1954 FIFA World Cup qualification Group 9

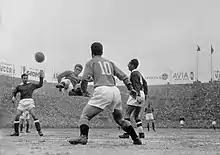
Italian captain Giampiero Boniperti in the air during the home game versus Egypt at San Siro, January 24, 1954.

Head coach: Technical Commission: Lajos Czeizler, Angelo Schiavio, Silvio Piola